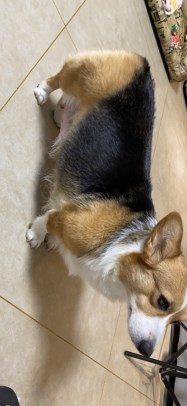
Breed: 2909-n000116-Cardigan